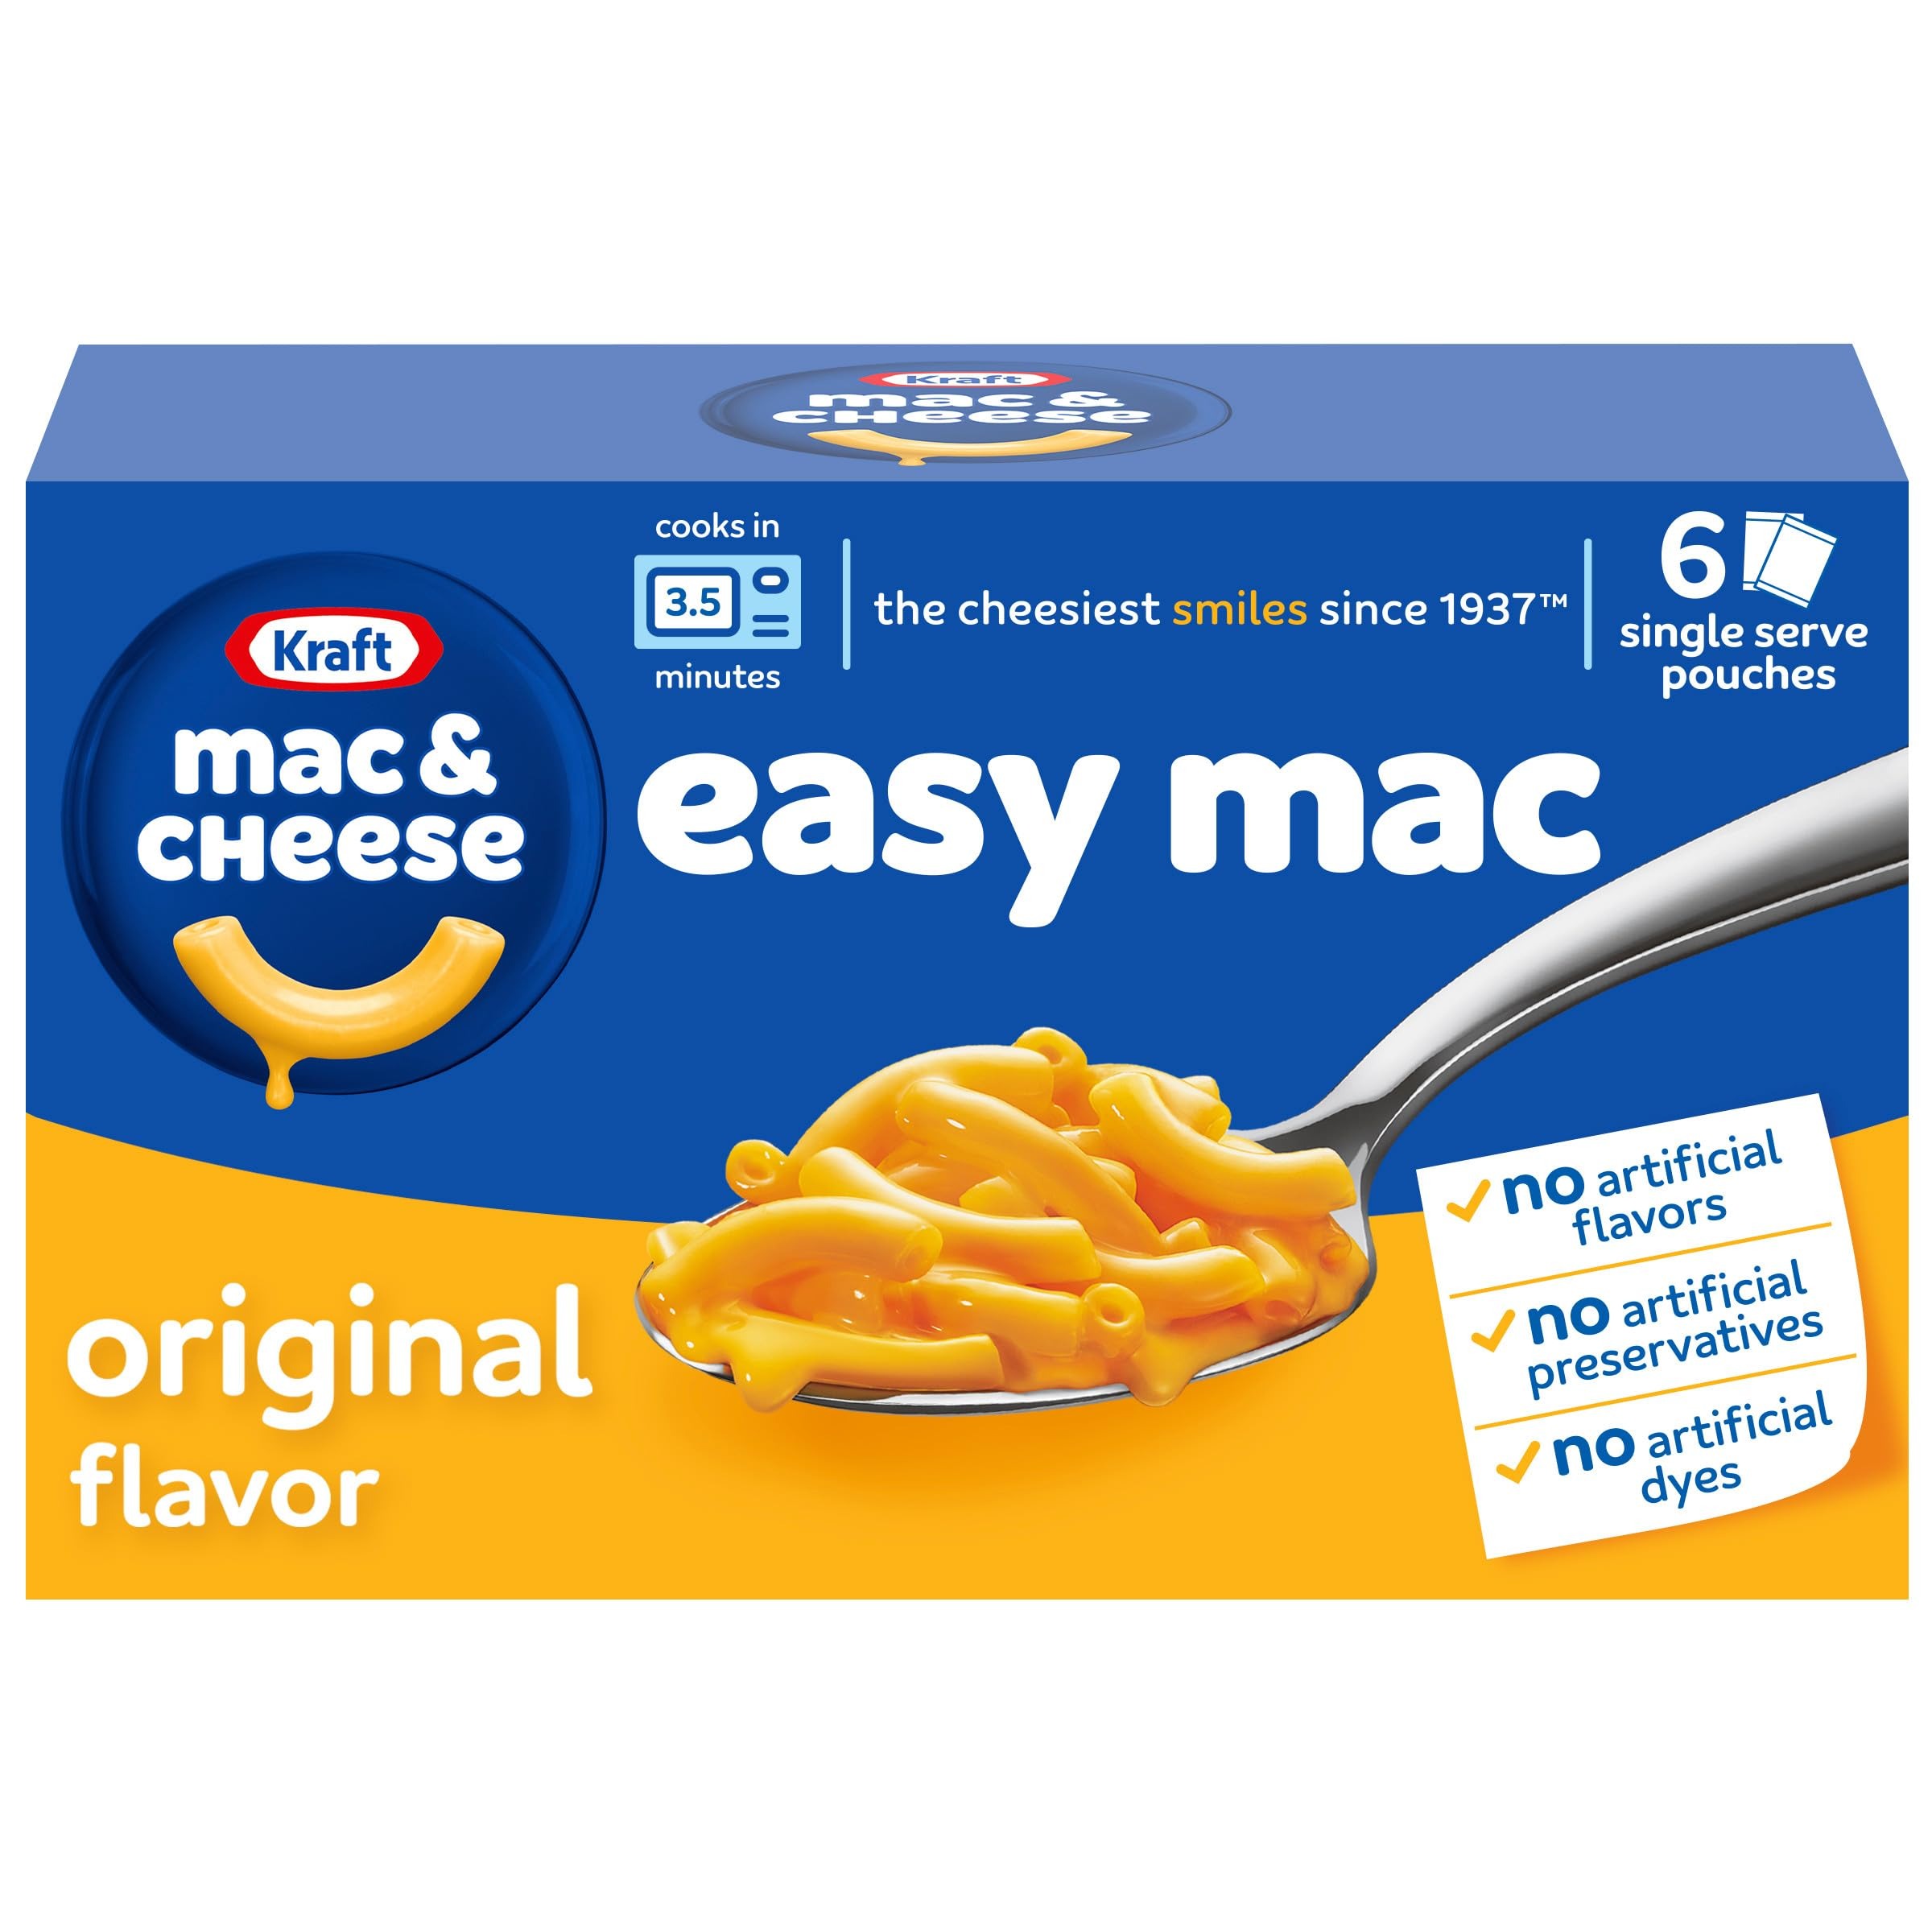
Item Name: Kraft Easy Mac Original Mac & Cheese Macaroni and Cheese Dinner, 6 ct Packet
Bullet Point 1: One 6 ct box of Kraft Easy Mac Original Mac & Cheese Dinner Single Serve PouchesOptimized
Bullet Point 2: Kraft Easy Mac contains no artificial flavors, preservatives or dyes
Bullet Point 3: Packets contain macaroni pasta and cheese sauce mix
Bullet Point 4: One packet makes a single serving
Bullet Point 5: Cheese sauce mix is individually sealed
Bullet Point 6: Our macaroni and cheese is perfect as a side, snack or addition to a meal
Bullet Point 7: Help yourself to the comforting taste you love
Bullet Point 8: Value package contains 6 single serve mac pouches and 6 single serve cheese pouches
Bullet Point 9: SNAP & EBT eligible food item
Value: 6.0
Unit: Count

Price: 3.18